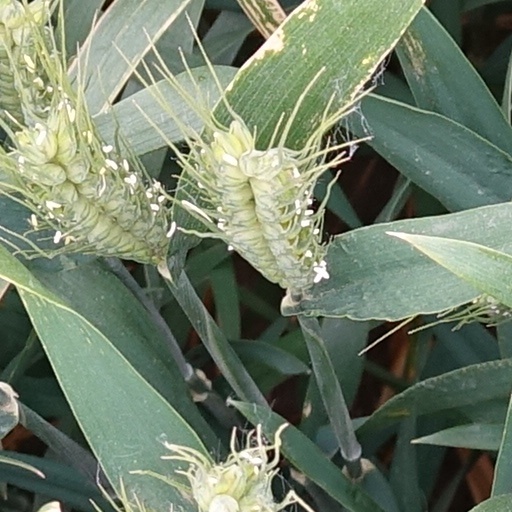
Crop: wheat